Dahon

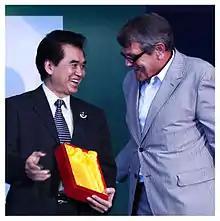
David T. Hon, founder and CEO of Dahon, receives an award from Jack Oortwijn, Editor in Chief of Bike Europe

Dahon was founded in 1982 as Hon California, Inc.. After presenting his invention to several established but uninterested companies, Hon and his brother Henry Hon decided to establish their own company from scratch. The two gathered venture funding and established their headquarters in Southern California while Hon relocated to Taiwan to build Dahon's first factory. Two years later, in 1984, Dahon folding bicycles were rolling off the assembly line as one of the most compact folding bicycle on the market at that time (many will argue the Brompton Bicycle is a more compact folder).